Marriage in the works of Jane Austen

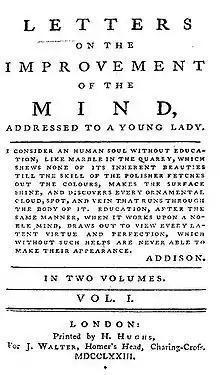
Hester Chapone's Conduct Manual gives advice on how to become a "good wife."

The social status of women was closely linked to marriage. When women gained the right to vote in parliamentary elections in 1918, there were proposals to exclude unmarried women, as they were seen as having failed to attract a mate. The status of unmarried women was often considered inferior to that of married women, as seen in "Pride and Prejudice", where Lydia, newly married to Wickham, proudly claims the position of her older sister Jane. Similarly, in "Persuasion", Mary Musgrove feels somewhat diminished when her unmarried sister Anne reclaims her seniority.